Southern Naval Base

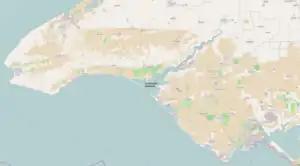
Map of Donuzlav Lake

Southern Naval Base (Russian: Южная военно-морская база) was a naval base of the Armed Forces of Ukraine located in the town of Novoozerne (part of Yevpatoria city municipality) on Donuzlav Bay in the western part of Crimea.